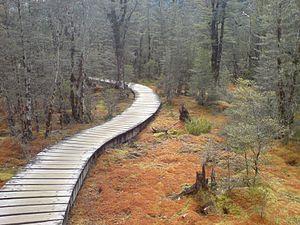
Une promenade en planches est un chemin destiné aux piétons, fait de planches en bois. Ce type d'aménagement est notamment présent le long du littoral ou dans les zones naturelles.